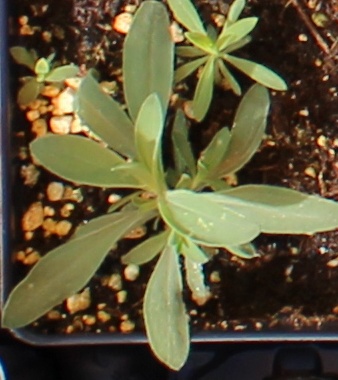
Label: Kochia